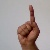
The image shows a hand gesture representing the letter 'D' in Indian Sign Language.